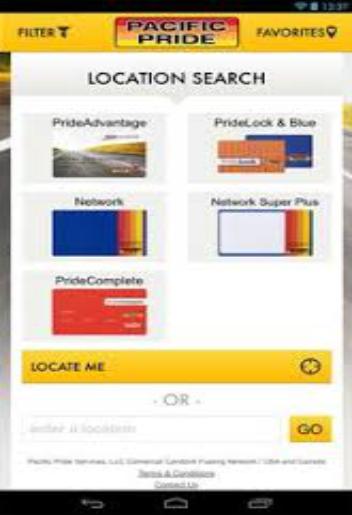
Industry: Transportation